Cinema of Uruguay

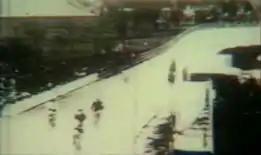
"Bicycle Race in the Arroyo Seco Velodrome", first film of Uruguay.

Louis Lumière's invention was introduced to Uruguayan audiences on July 18, 1898, at the Salón Rouge, a popular local cabaret. Local businessman Félix Oliver purchased Uruguay's first film, camera and projector from the Lumiére brothers themselves; with them he made "Bicycle Race in the Arroyo Seco Velodrome", the second film produced in Latin America.